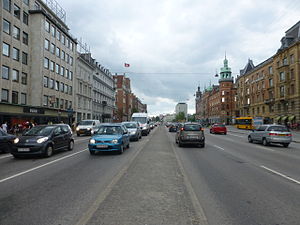
H.C. Andersens Boulevard
Myldretid på H.C. Andersens Boulevard.
H.C. Andersens Boulevard er en ca. 1,3 km lang sekssporet hovedfærdselsåre der løber igennem Københavns centrum. Vejen har udløb i Langebro mod øst og Gyldenløvesgade/Åboulevarden mod vest, og forbinder på den måde Amager med Frederiksberg og Nørrebro. Undervejs passerer den blandt andet Københavns Rådhus og Tivoli.